Gianpiero Combi

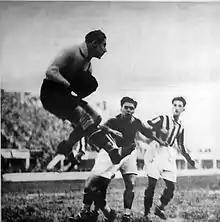
Combi in action with "Bianconeri" in 1928

Around the beginning of 1934, 31-year-old Gianpiero Combi was preparing to retire from football. In this season he was on the way to winning his fifth Italian championship (a record fourth in a row) with Juventus and he had played more than 40 games for the national team. A new promising young goalkeeper was emerging: Carlo Ceresoli, who played for Inter. On his debut Ceresoli had helped the national team to qualify for the 1934 FIFA World Cup which was held in Italy that summer, by eliminating Greece in Milan by a 4–0 win. But the National Coach Vittorio Pozzo included Combi in the Italian squad - he was also one of the "Nazio-Juve" members - and was asked by Pozzo to postpone his retirement until the end of the tournament as his experience might be a great help. During a training session a few weeks before the beginning of the tournament, a shot by Pietro Arcari broke one of Ceresoli's forearms. This forced him to miss the World Cup and Combi again found himself the top goalkeeper in Italy, with the responsibility of leading the "Azzurri" to their debut in football's premier competition.